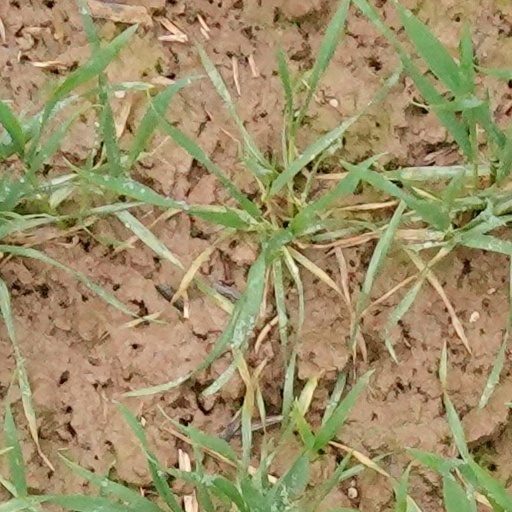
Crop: wheat